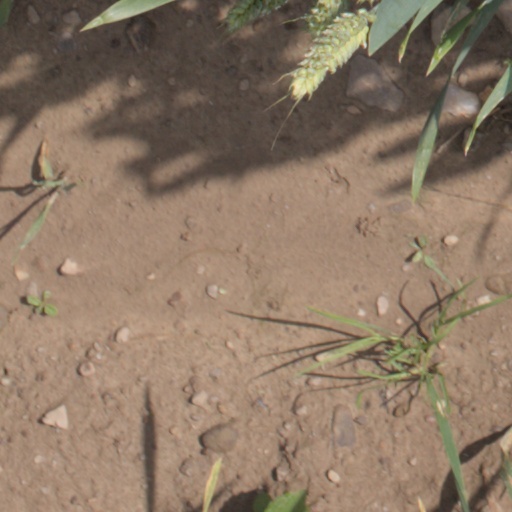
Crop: wheat